Western Texas College

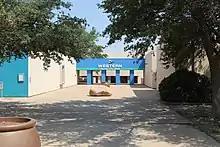
The entrance to Western Texas College

Western Texas College is part of the Western Junior College Athletic Conference and the National Junior College Athletic Association Region 5. Competing athletic teams include: